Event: Nepal Earthquake
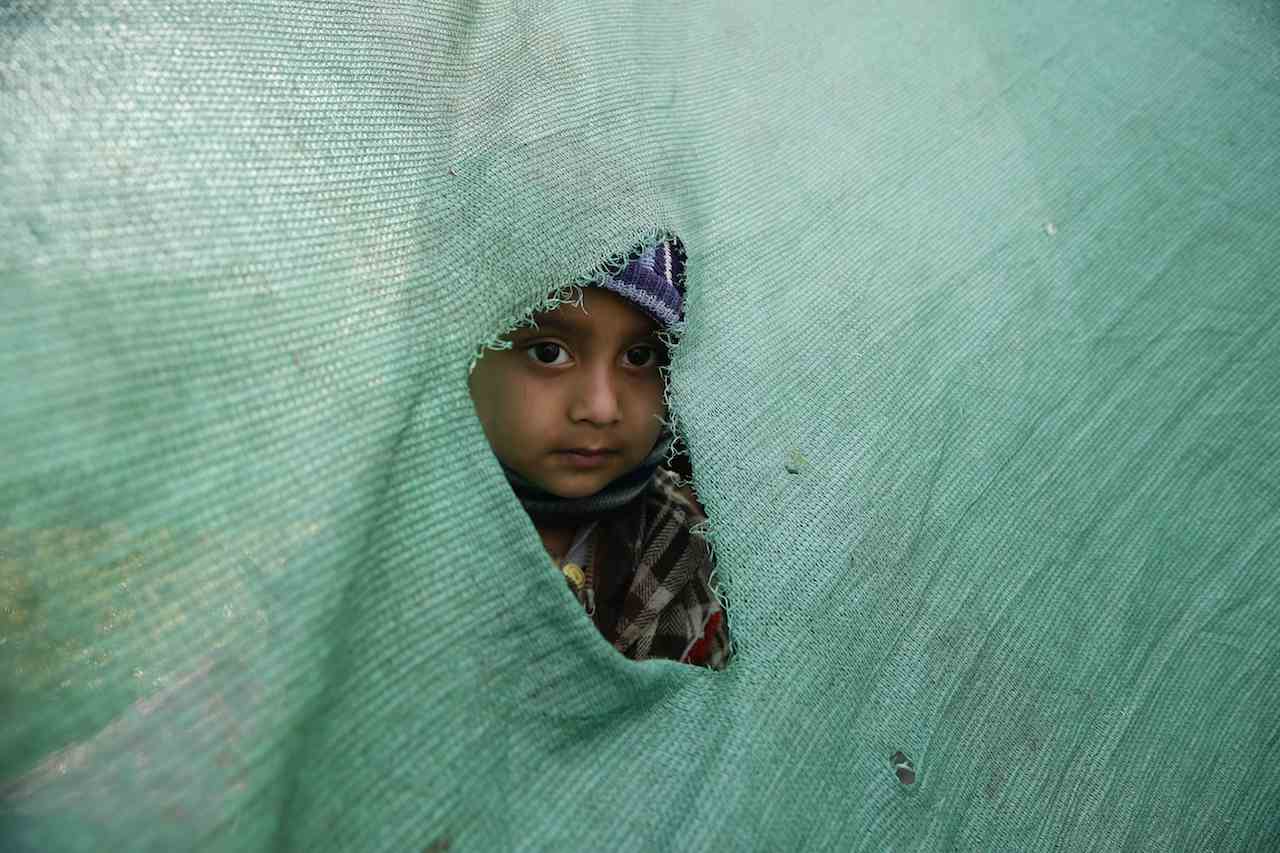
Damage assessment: no_damage